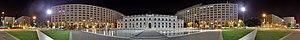
SVP, rendez cette description accessible à tous en la traduisant dans plusieurs langues.
Le palais de la Moneda ou simplement la Moneda, à Santiago, est le siège de la présidence du Chili et est l'un des bâtiments les plus remarquables jamais construits par les Espagnols dans leurs colonies en Amérique latine.